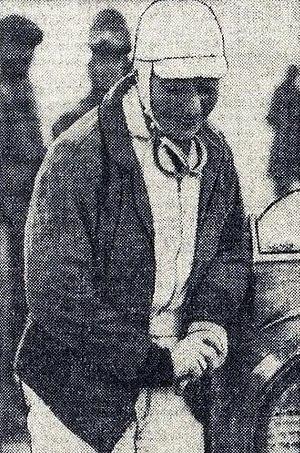
Hellé Nice remporte la Coupe des Dames, au rallye Monte Carlo 1936 (18e au general avec mme J.Marinovitch sur Matford, départ de Tallinn).
Mariette Hélène Delangle plus connue sous son nom de scène Hellé Nice, née le 15 décembre 1900 à Aunay-sous-Auneau et décédée le 1ᵉʳ octobre 1984 à Nice, est une danseuse, actrice de théâtre et acrobate, devenue pilote automobile durant toutes les années 1930, et principalement en Grand Prix.